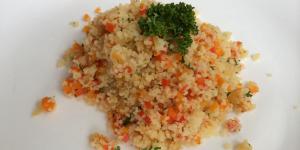
cuscus con verduras y especias